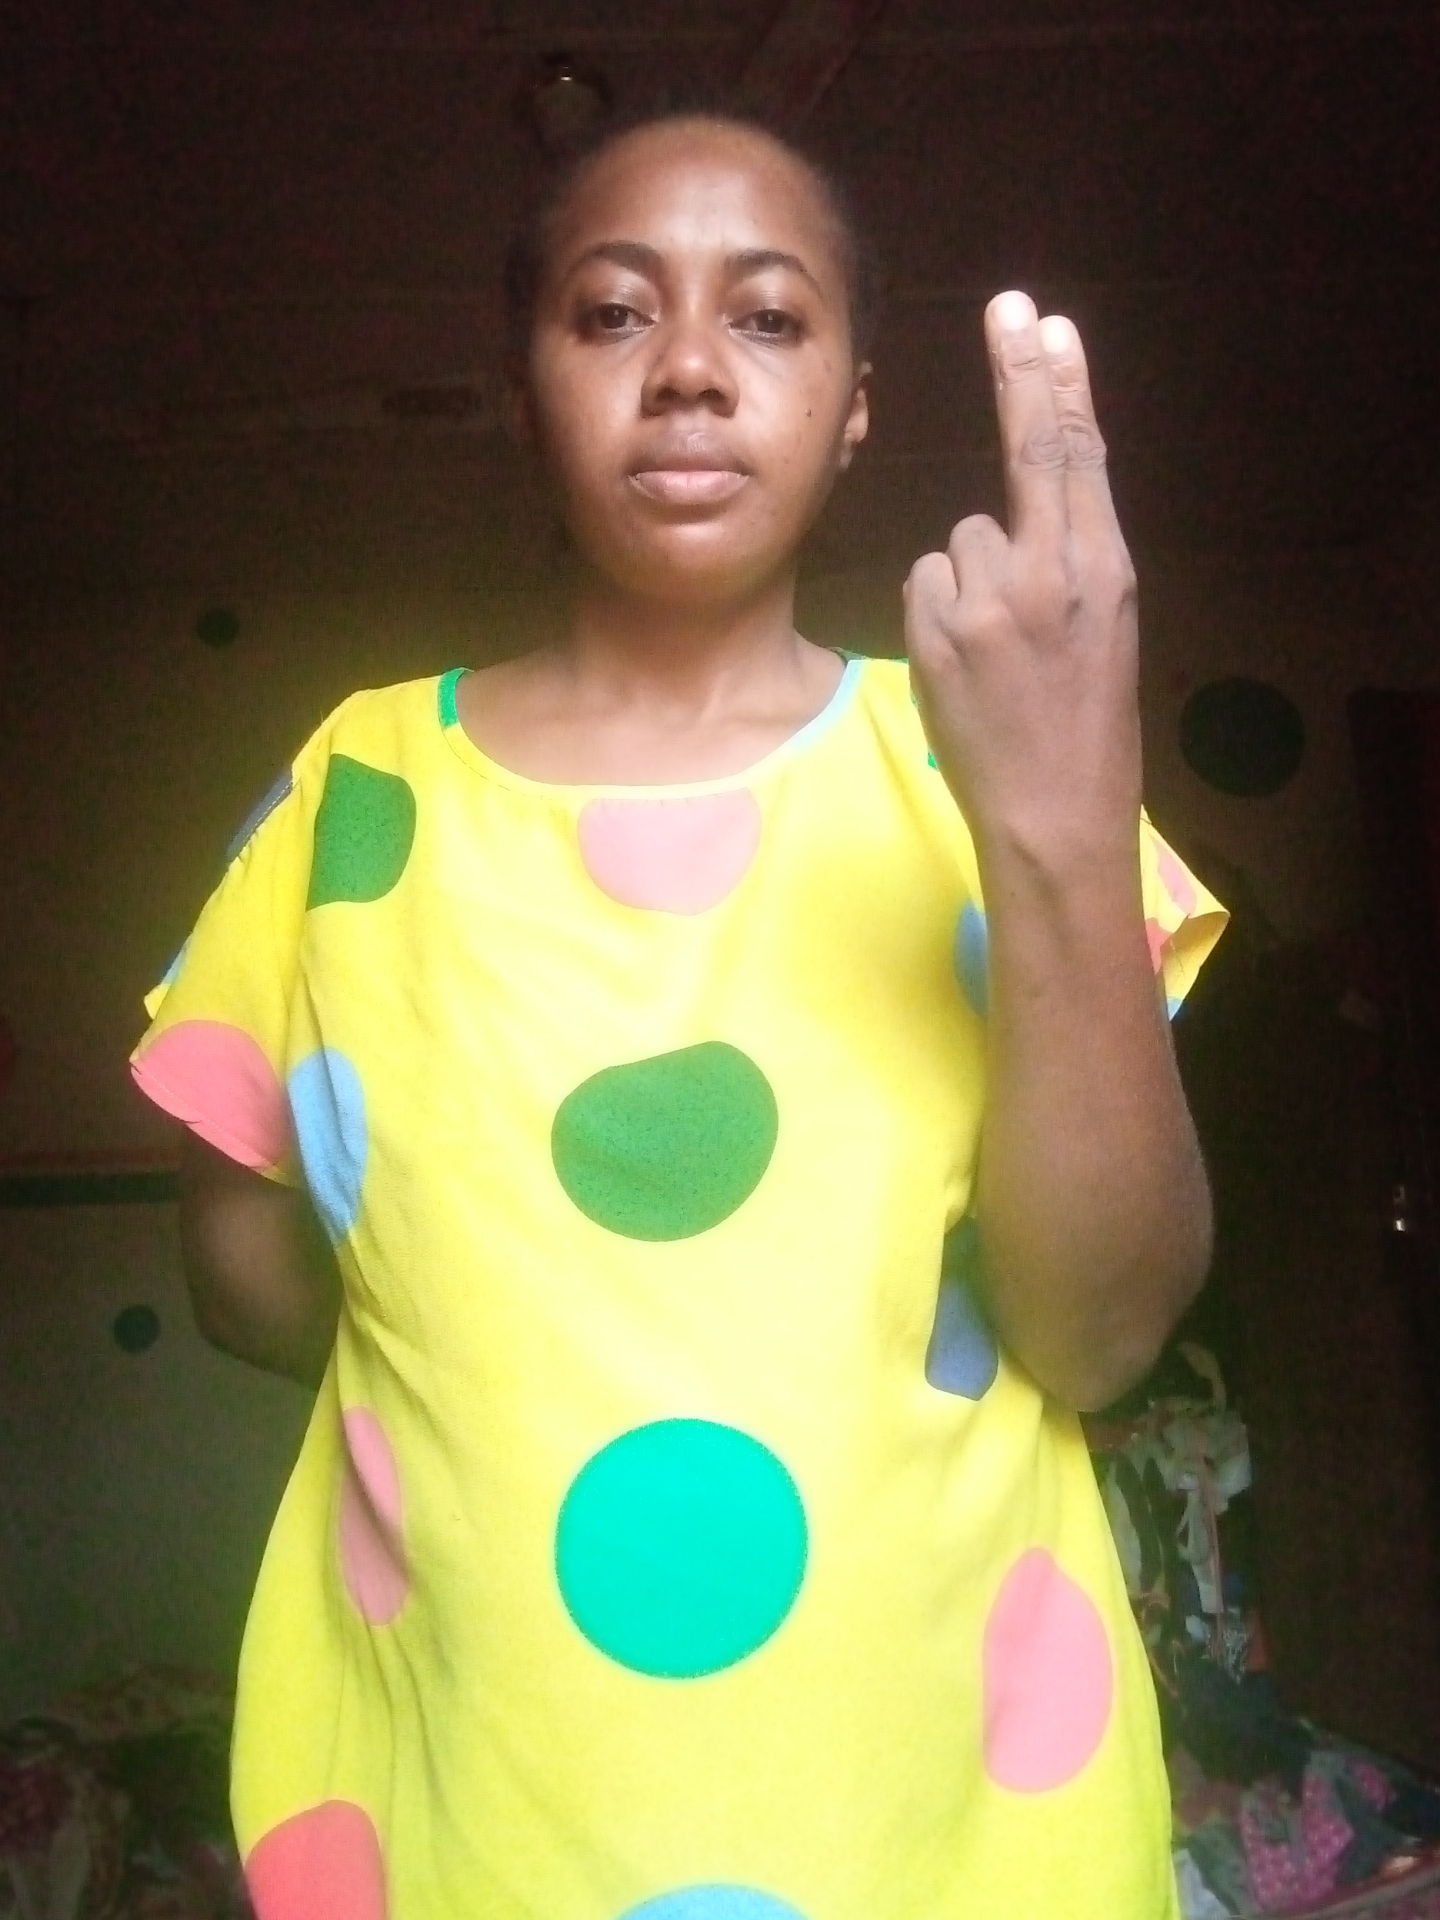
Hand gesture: two_up_inverted